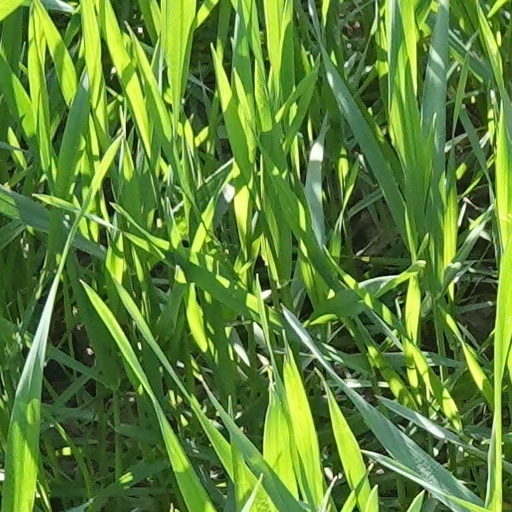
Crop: wheat